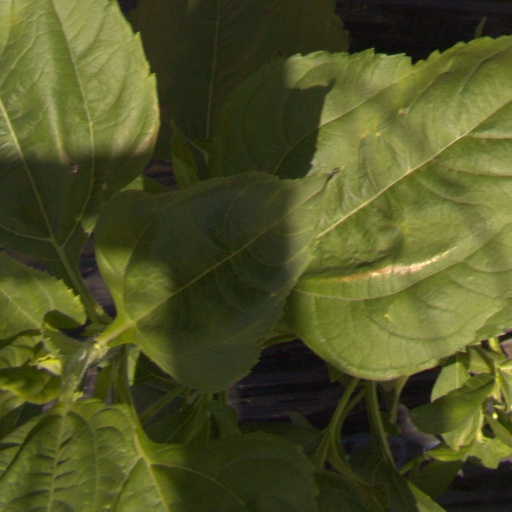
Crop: Jerusalem artichoke